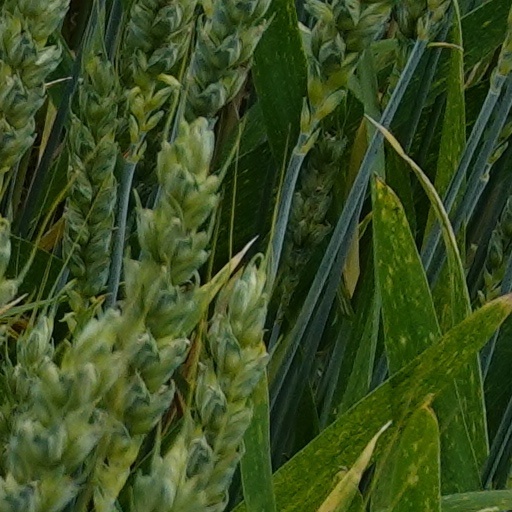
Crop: wheat